Farthinghoe railway station

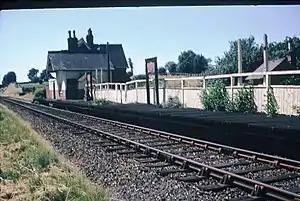
Station in 1959.

Farthinghoe was a railway station which served the Northamptonshire village of Farthinghoe in England. It opened in 1851 as part of the Buckinghamshire Railway's branch line to Verney Junction which provided connections to Bletchley and Oxford and closed in 1963.